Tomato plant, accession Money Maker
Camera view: horizontal (90 deg, fisheye); turntable rotation: 150 degrees
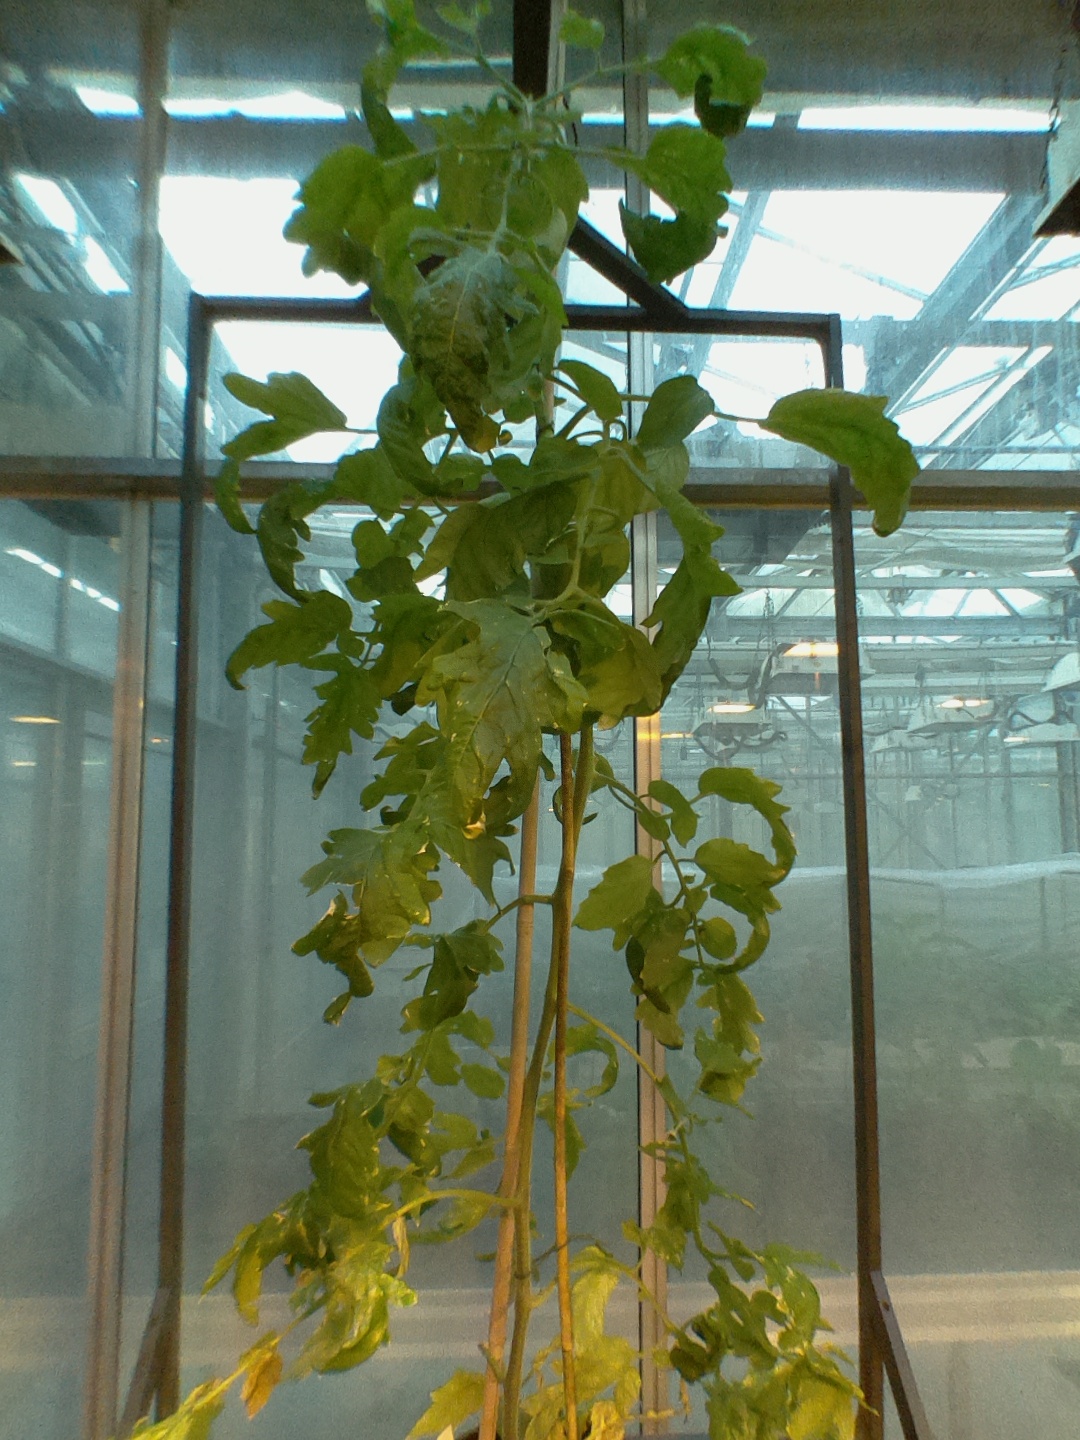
BBCH growth stage 76: 60%-70% of final fruit size